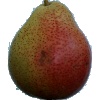
Label: pear_forelle